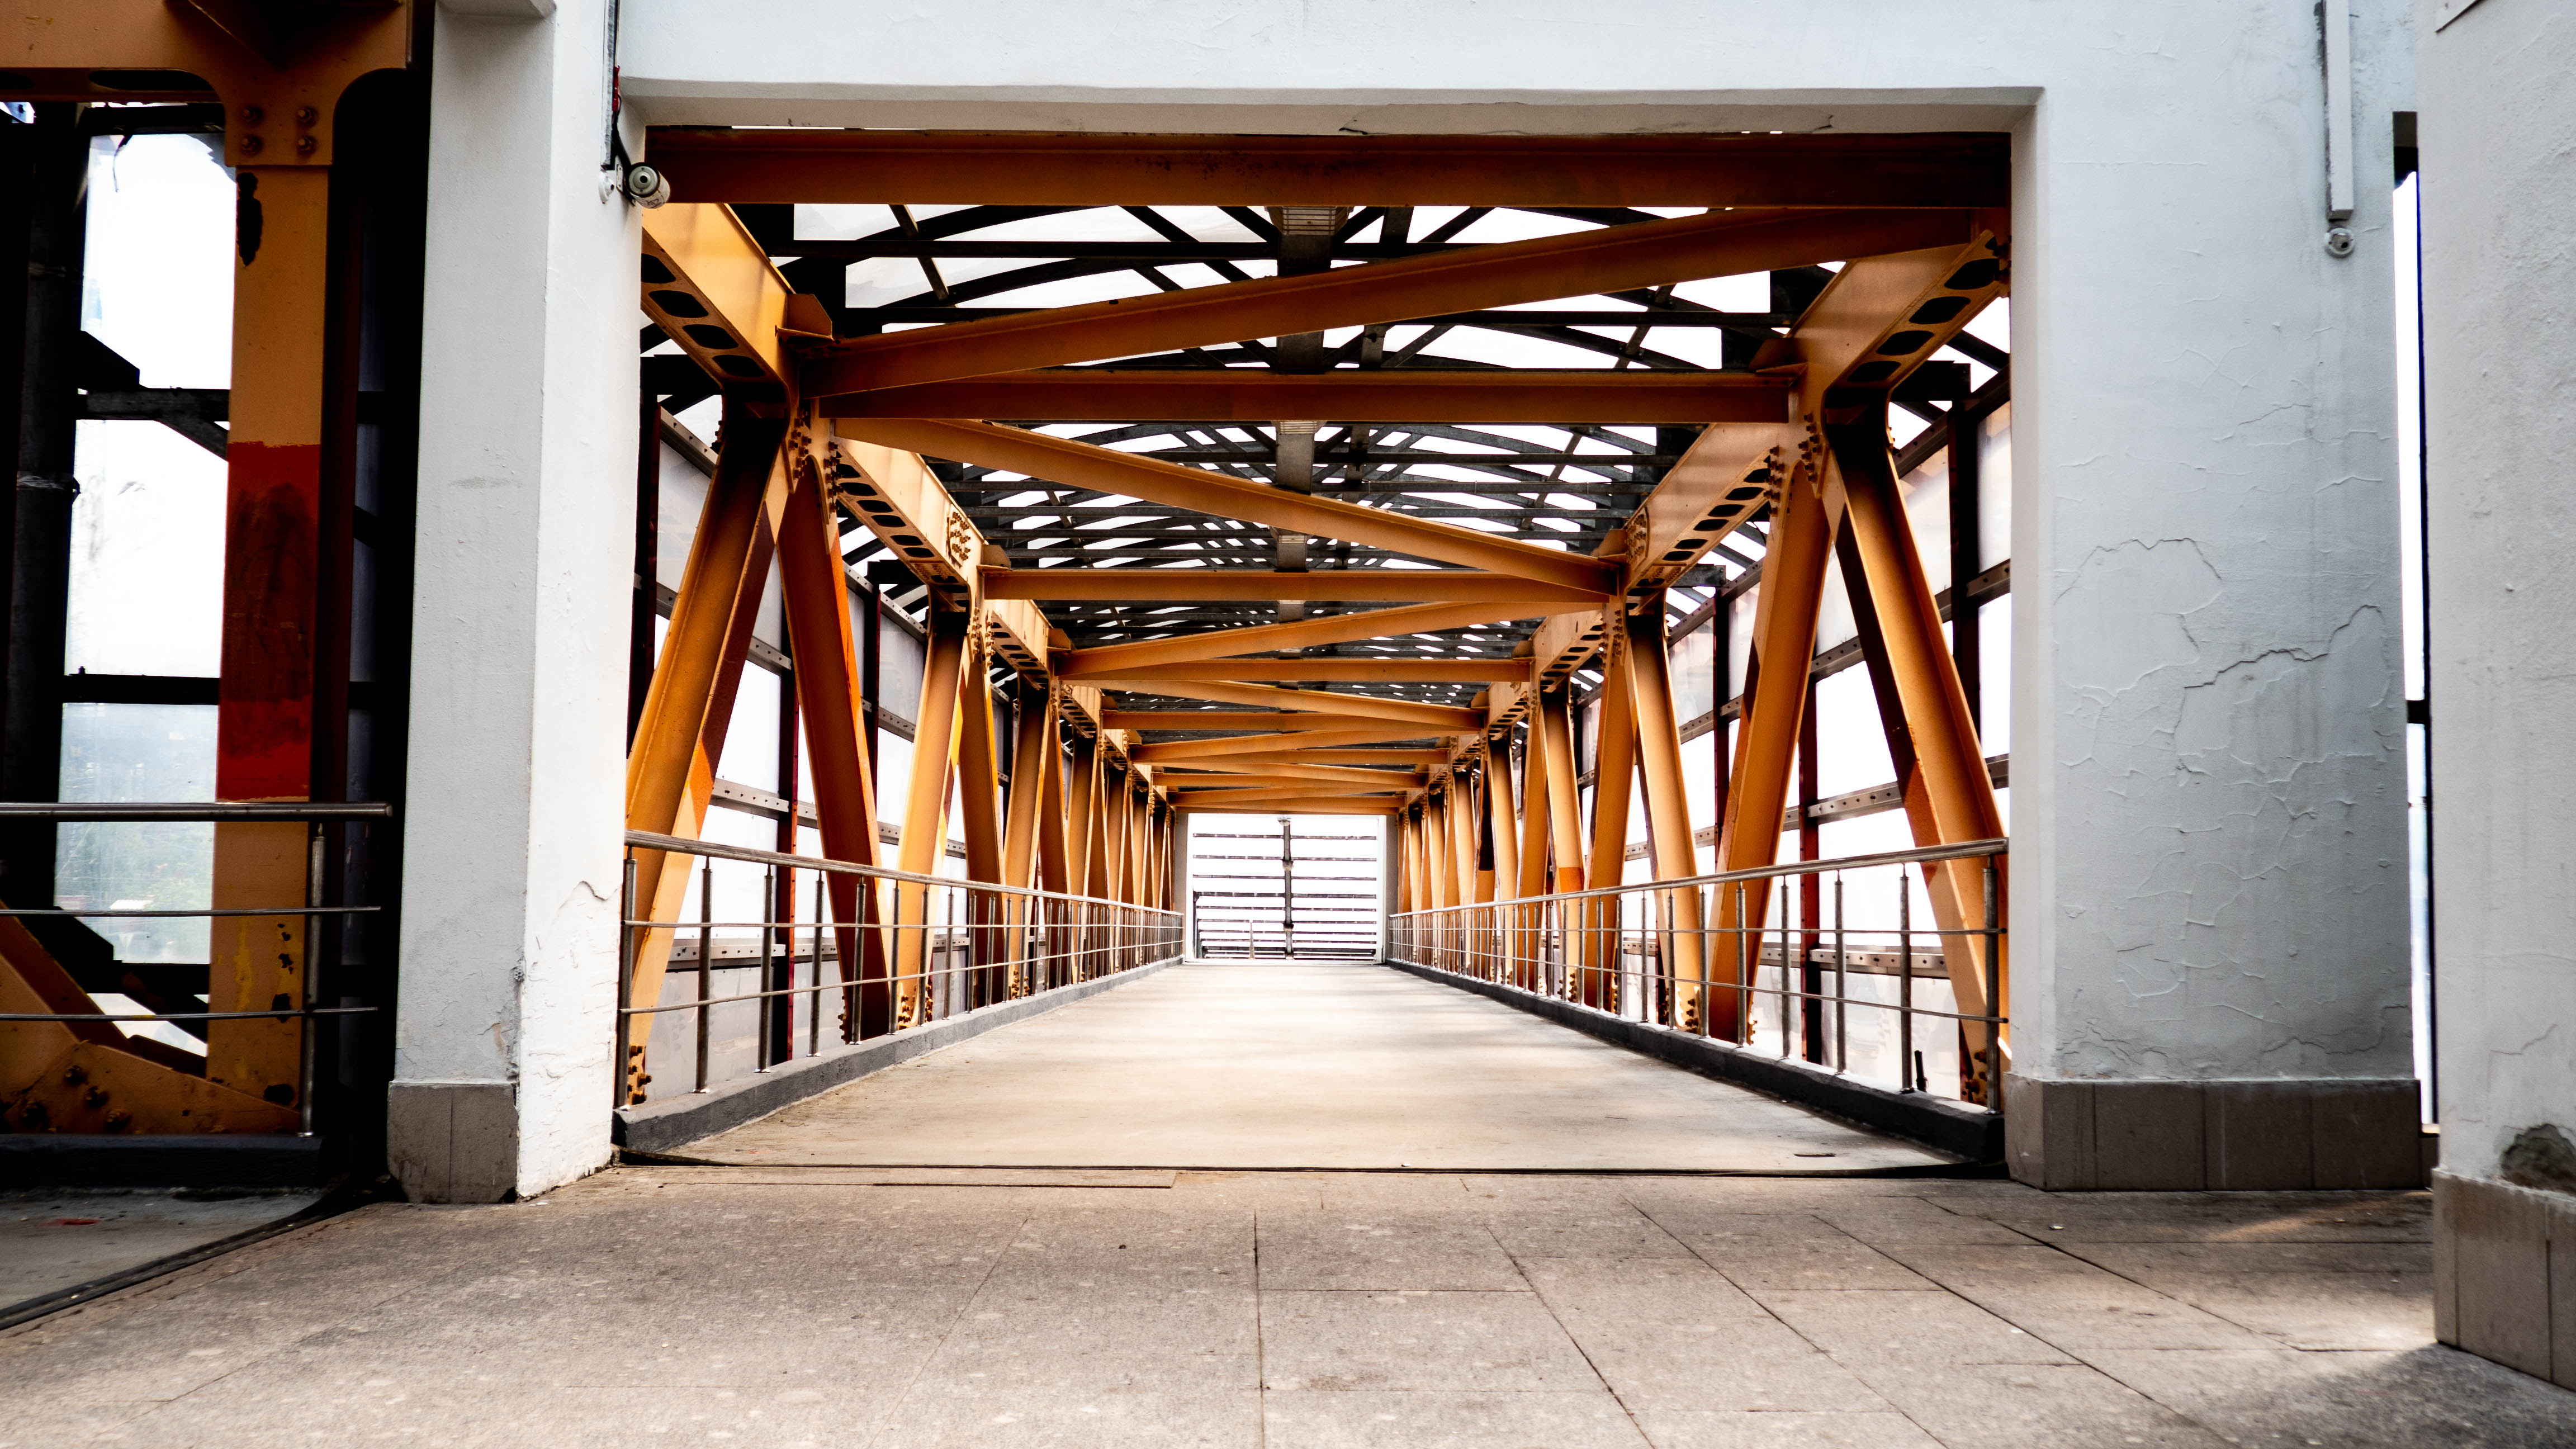
industrialization, metal, overpass, construction, steel structures, void, bridge, iron, line, architecture, building, wood, beam, truss bridge, walkway, nonbuilding structure, Burr truss, symmetry, road, pedestrian, steel